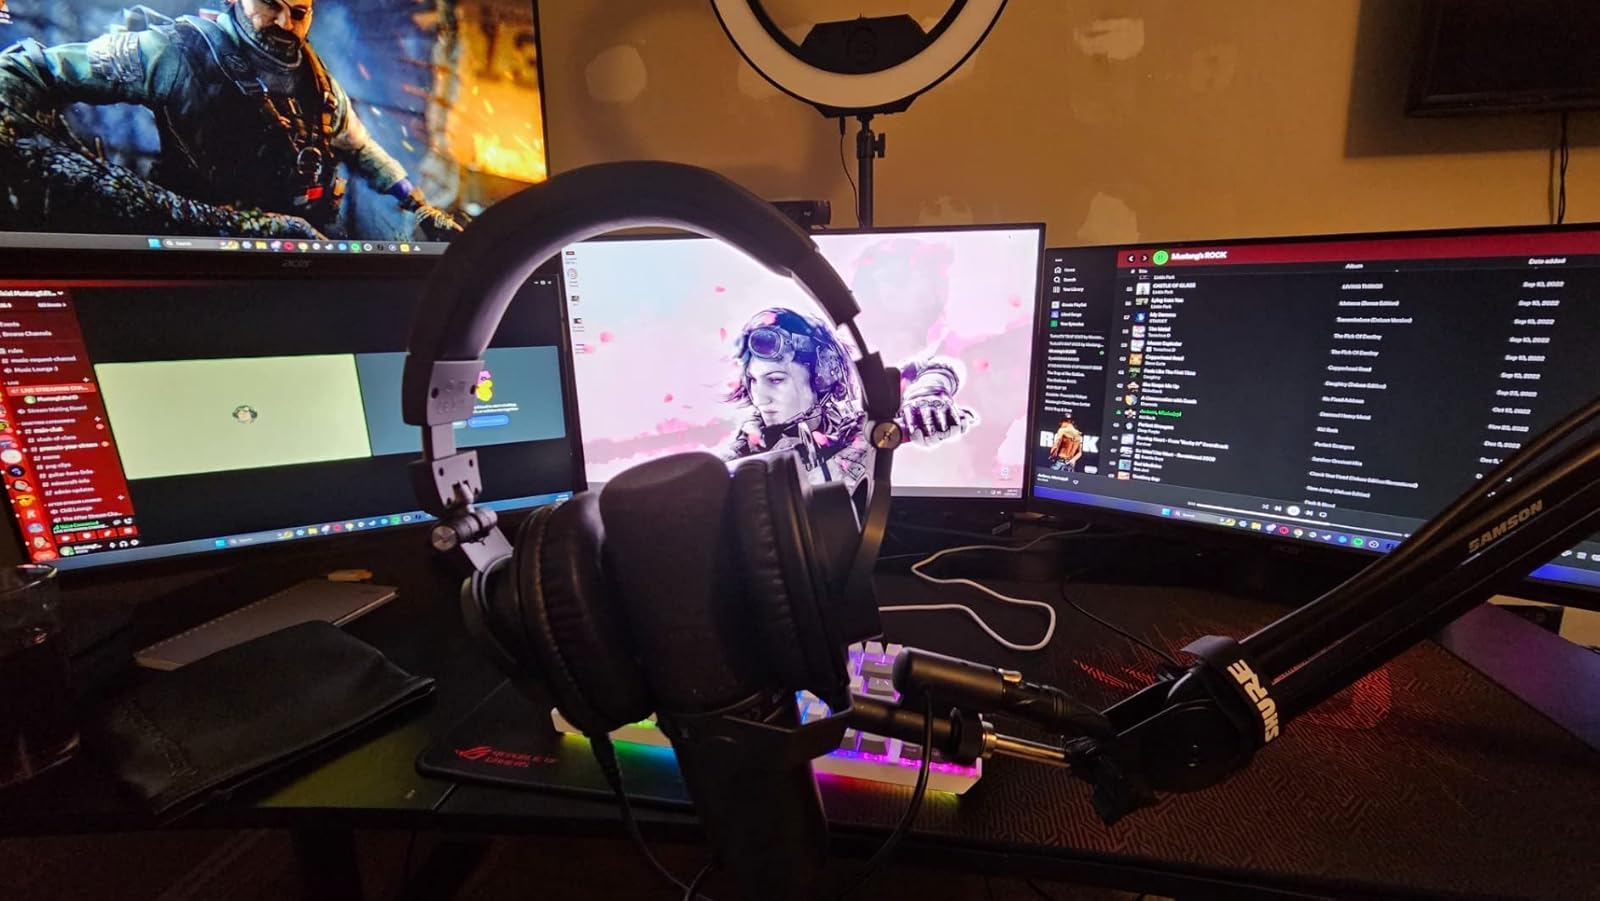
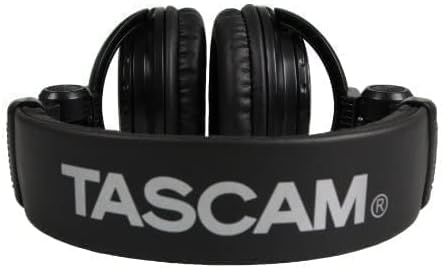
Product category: headphones
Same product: no